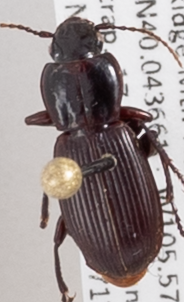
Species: Pterostichus restrictus
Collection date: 2018-07-17
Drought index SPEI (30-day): -0.734
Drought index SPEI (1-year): -0.54
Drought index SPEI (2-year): -0.03